Romeo & Juliet (2013 film)

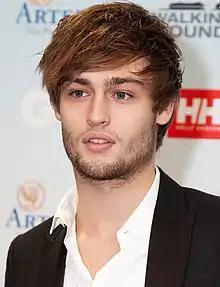
Douglas Booth

The film holds a 25% approval rating and an average score of 4.6/10 on aggregate review site Rotten Tomatoes based on 89 reviews; the consensus reads: "Shakespeare's classic romance gets a so-so adaptation that's short on passion and energy." The film has a 41 out of 100 rating on Metacritic based on 30 reviews, indicating "mixed or average reviews".